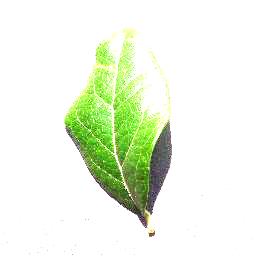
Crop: blueberry
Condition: healthy